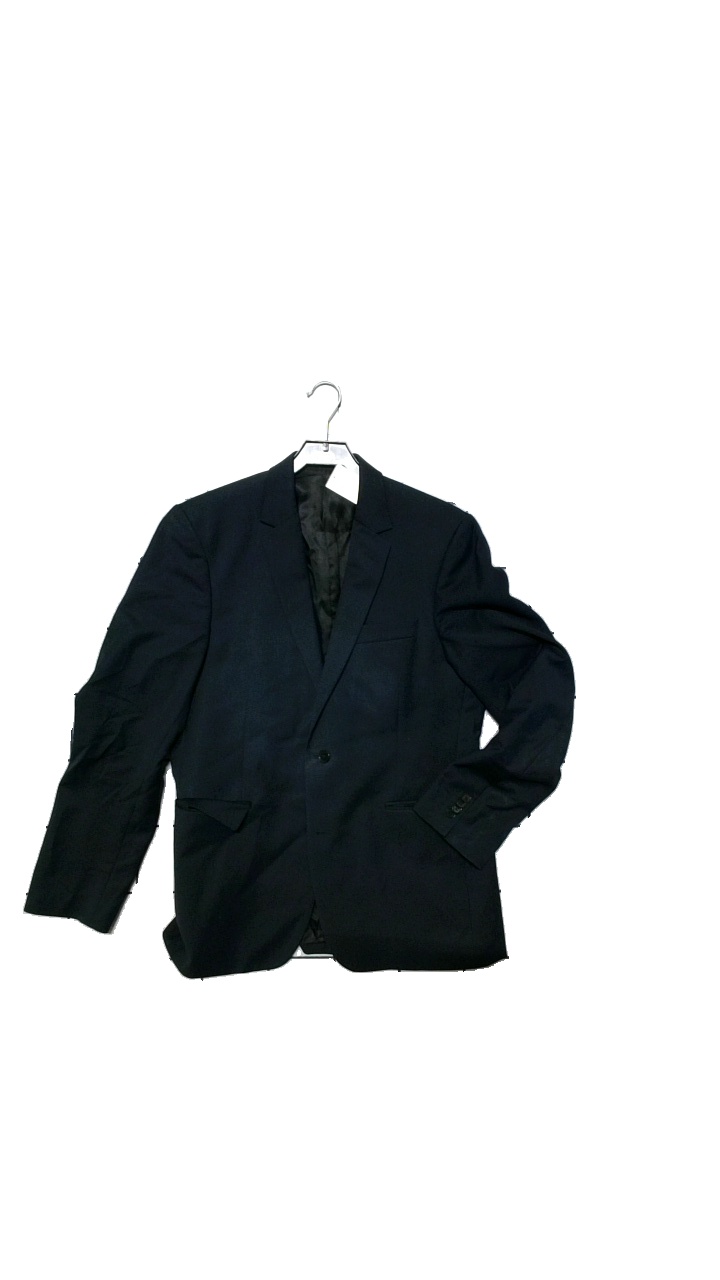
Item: Jacket (Men)
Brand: Sir
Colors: Black
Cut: Regular
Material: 32%Polyester,66%Ull,2%Elastan
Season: All
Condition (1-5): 4
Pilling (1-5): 4
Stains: Minor
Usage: Reuse
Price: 100-150